Waldhaus Flims

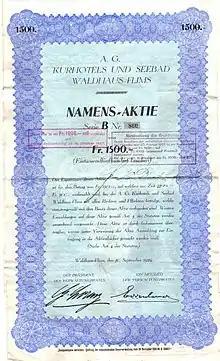
Share of the AG Kurhotels und Seebad Waldhaus-Flims, issued 30. September 1929

Topography has kept the railway Flims, but the hotel received its first summer season Postbus service in 1920. The open topped charabanc, known as the "Car Alpin", greatly improved guest access. For winter season work a Postbus equipped with Caterpillar tracks "(US-English: Continuous track)" was introduced in 1926. Within the hotel complex, additional "en suite" bath facilities and running water installations were added during the 1920s. In 1923, after nearly half a century as the "Kur- und Seebadanstalt", the operating company changed its name to "AG Kurhotels und Seebad", while the hotel complex was now called "Park Hotels Waldhaus".